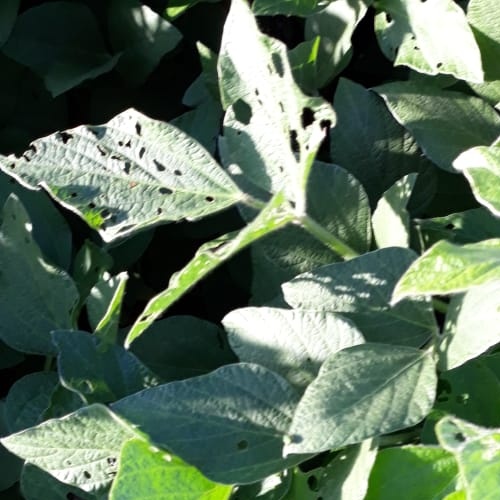
Label: Caterpillar